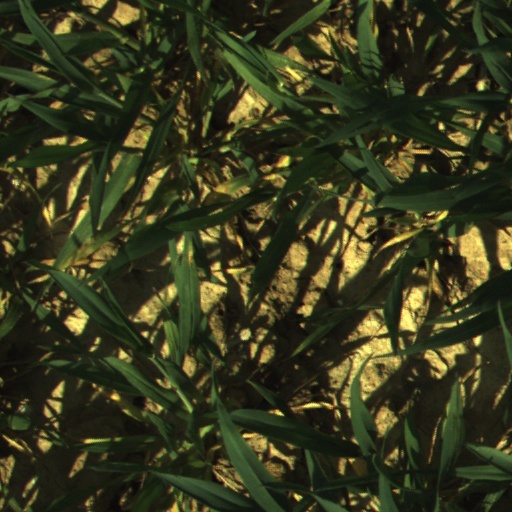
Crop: wheat